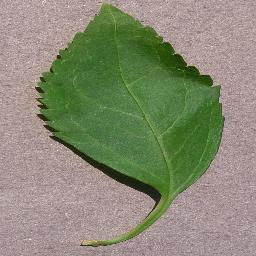
Label: Cherry___healthy